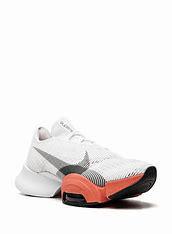
Brand: Nike
Model: Air Zoom Superrep 2